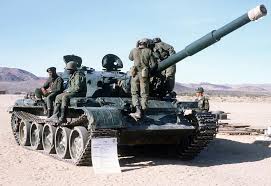
Label: Tank